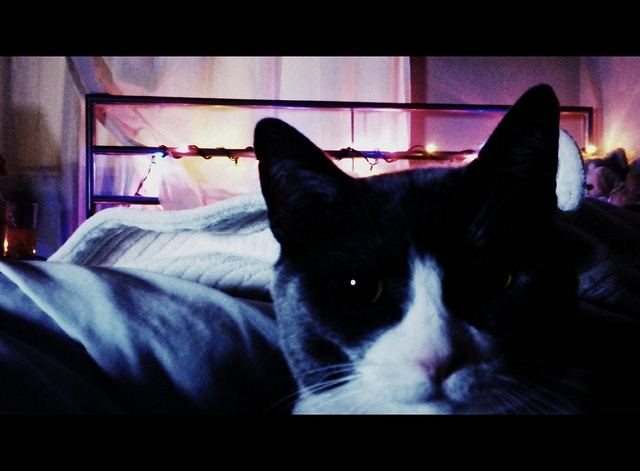
a black cat gazing while lying on the bed
The white nosed cat photo bombed the picture.
A cat sits in front of a bed decorated with Christmas lights.
A cat laying on top of a bed with blankets.
The cat is laying down on the bed by himself.